Dixon Denham

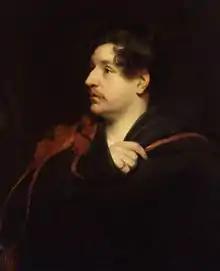
An 1826 portrait of Dixon Denham by Thomas Phillips

Dixon Denham (1 January 1786 – 9 June 1828) was a British soldier, explorer of West Central Africa, and ultimately Governor of Sierra Leone.